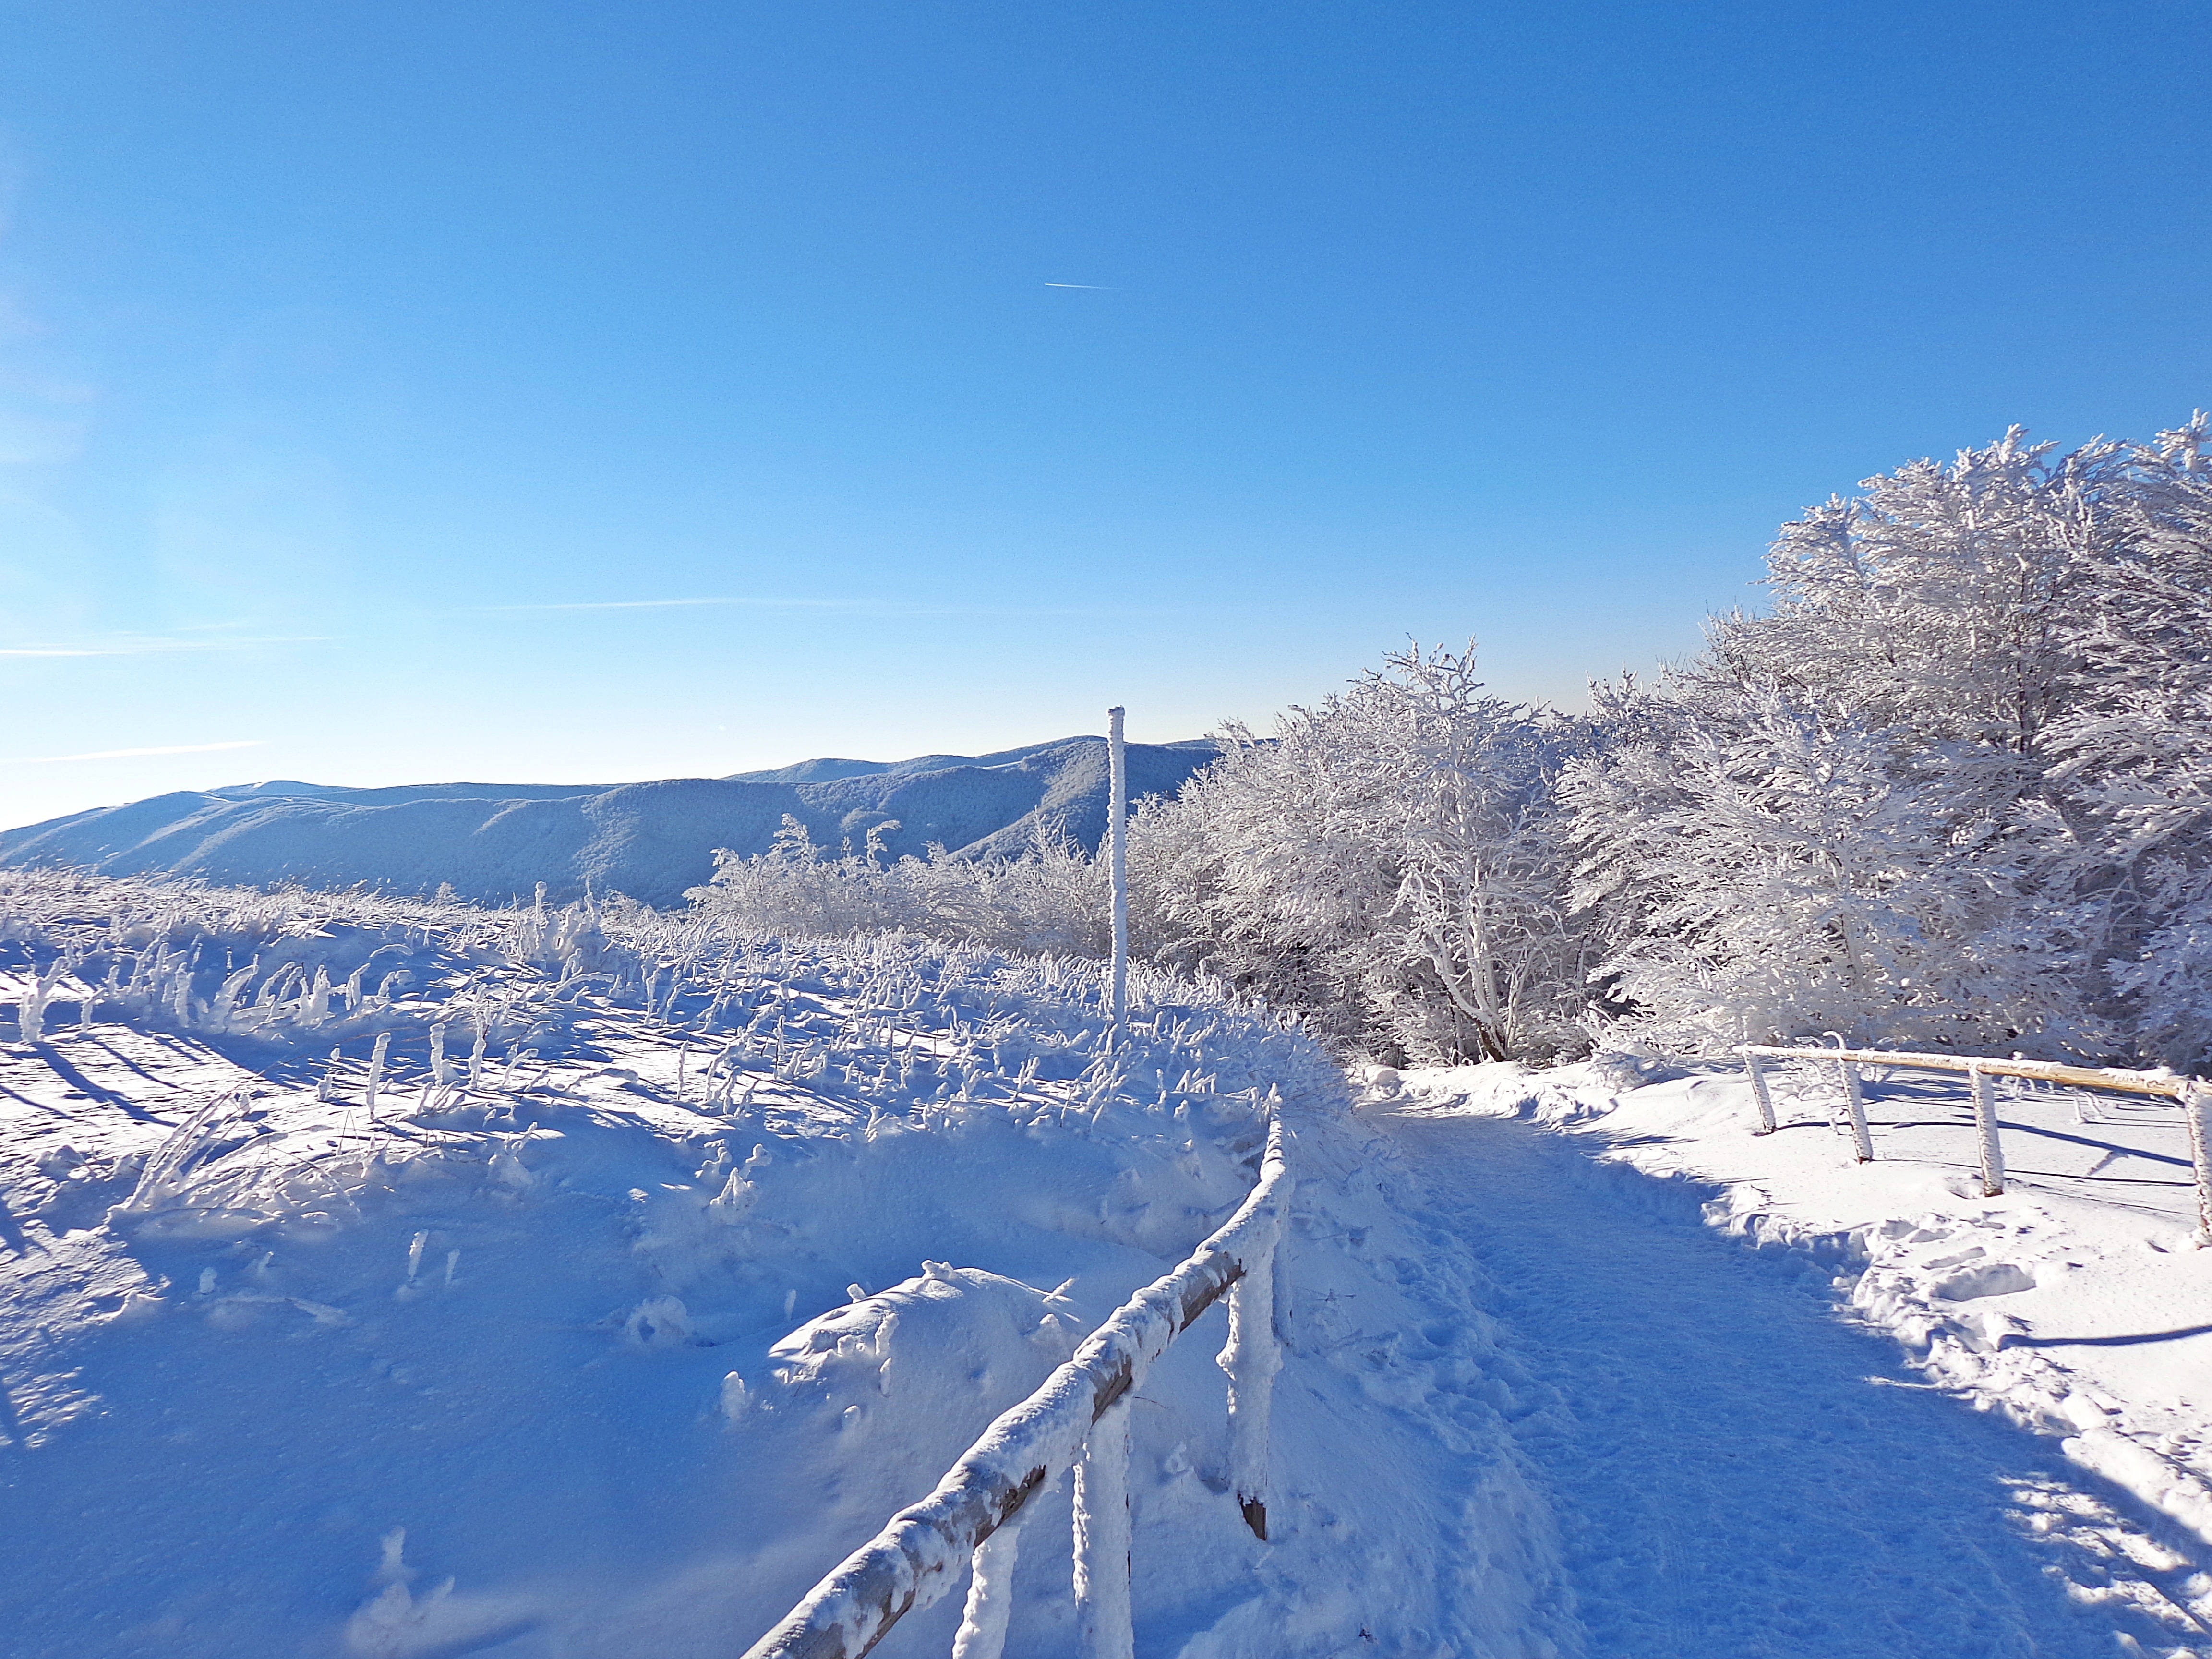
landscape, tree, nature, forest, mountain, snow, winter, sky, hiking, trail, white, view, frost, mountain range, panorama, ice, weather, holiday, skiing, tourism, season, ridge, top view, winter sport, sunny, resort, mountains, alps, ski, poland, the sun, piste, skis, winter in the mountains, tops, biel, hiking trails, the beauty of the mountains, bieszczady, the power of the mountains, ski equipment, stok, mountainous landforms, geological phenomenon